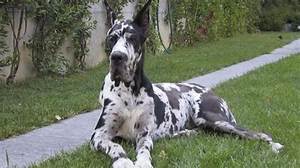
Label: dog